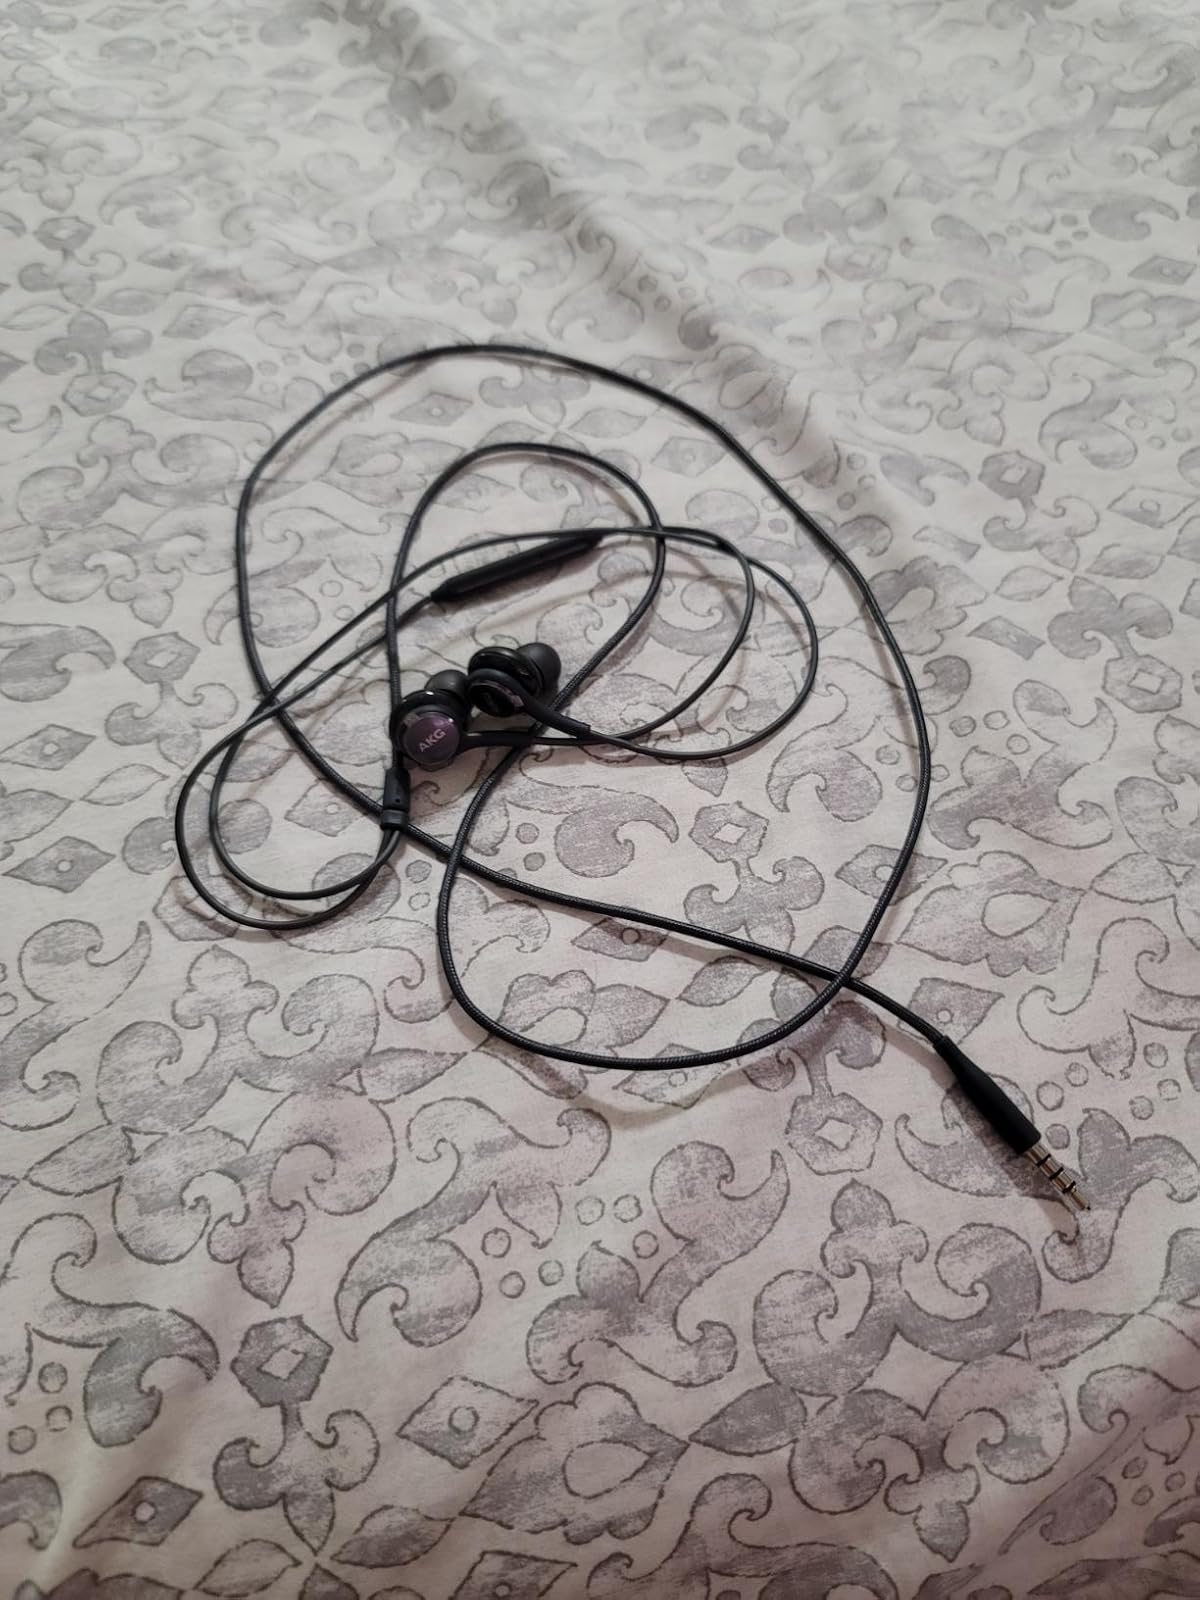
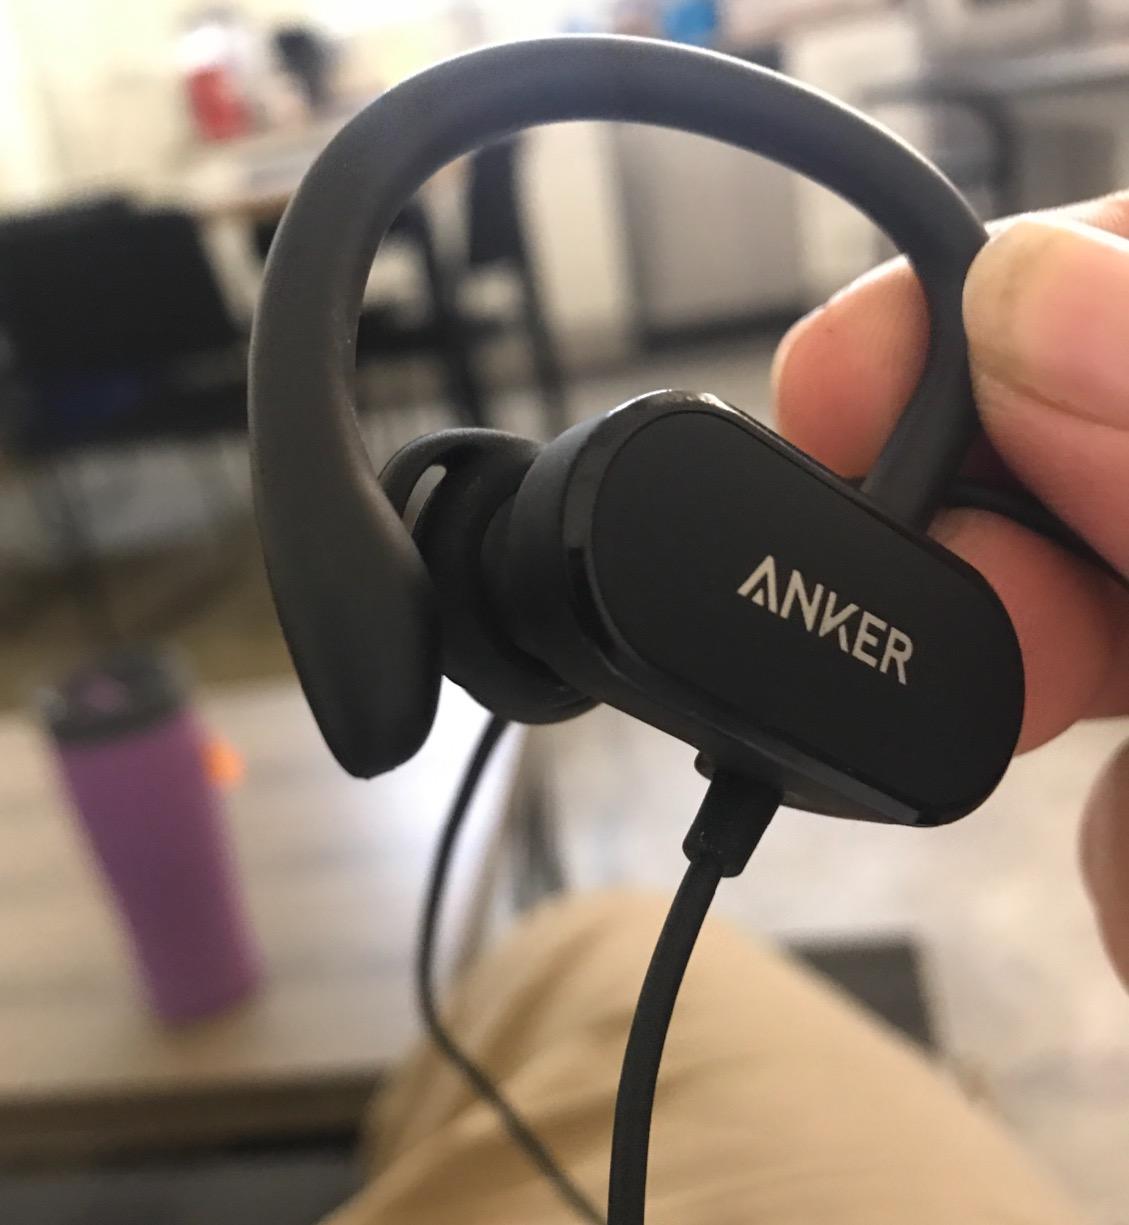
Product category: headphones
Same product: no